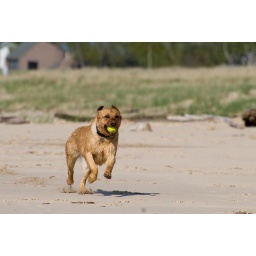
Dog running on the beach in St. Joseph